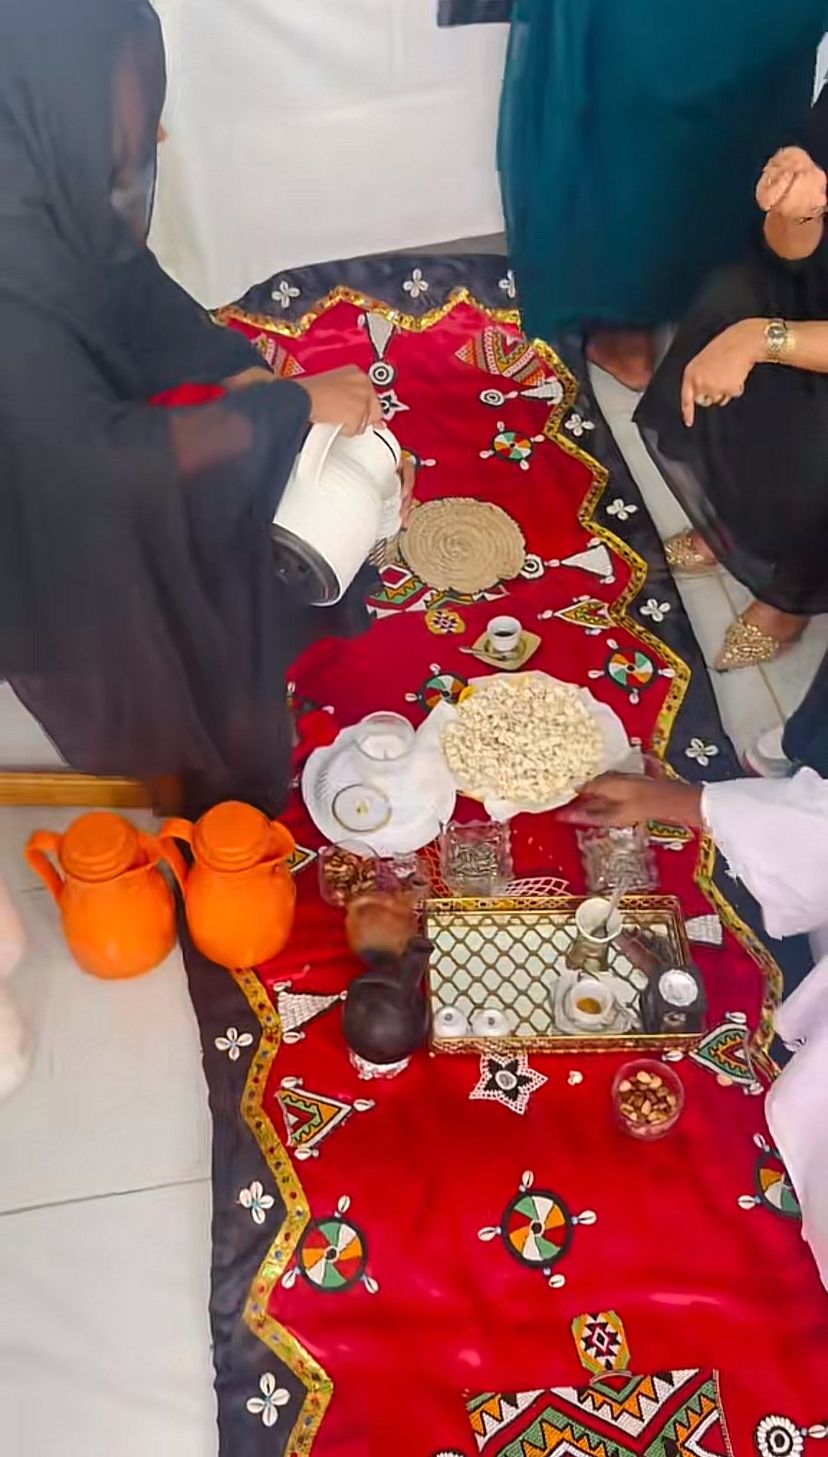
الوصف بالفصحى: سيدات يلبست الزي التقليدي و يسكبن القهوة
الوصف بالعامية السودانية: نسوان لابسين تياب و بيكبوا الجبنة
التصنيف: Local Culture & Objects